Cliefden, Mandurama

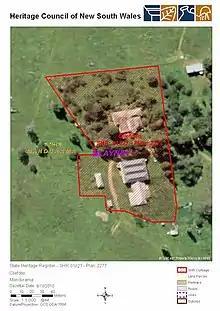
Heritage boundaries

Cliefden contributes to the State significance of the Ben Hall Sites as evidence of bushranger's attacks on private residences and horse stealing. The horse stealing demonstrates the historical importance of horses as the dominant mode of transport and highly prized possessions. Bushranging required horses and the success of Ben Hall and his gang as bushrangers was dependent upon their ability to acquire quality horses that could out-class those provided to the police. The raids on Cliefden demonstrate the importance of horses and Hall's skill and experience in selecting and working with the best breeds.